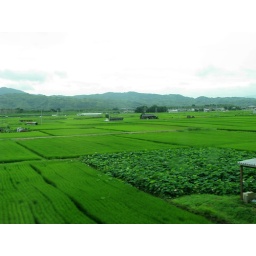
lotus field in middle of rice fields from the train to nara